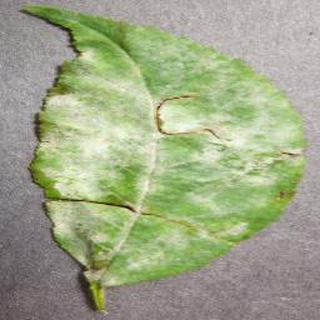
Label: cherry_powdery_mildew